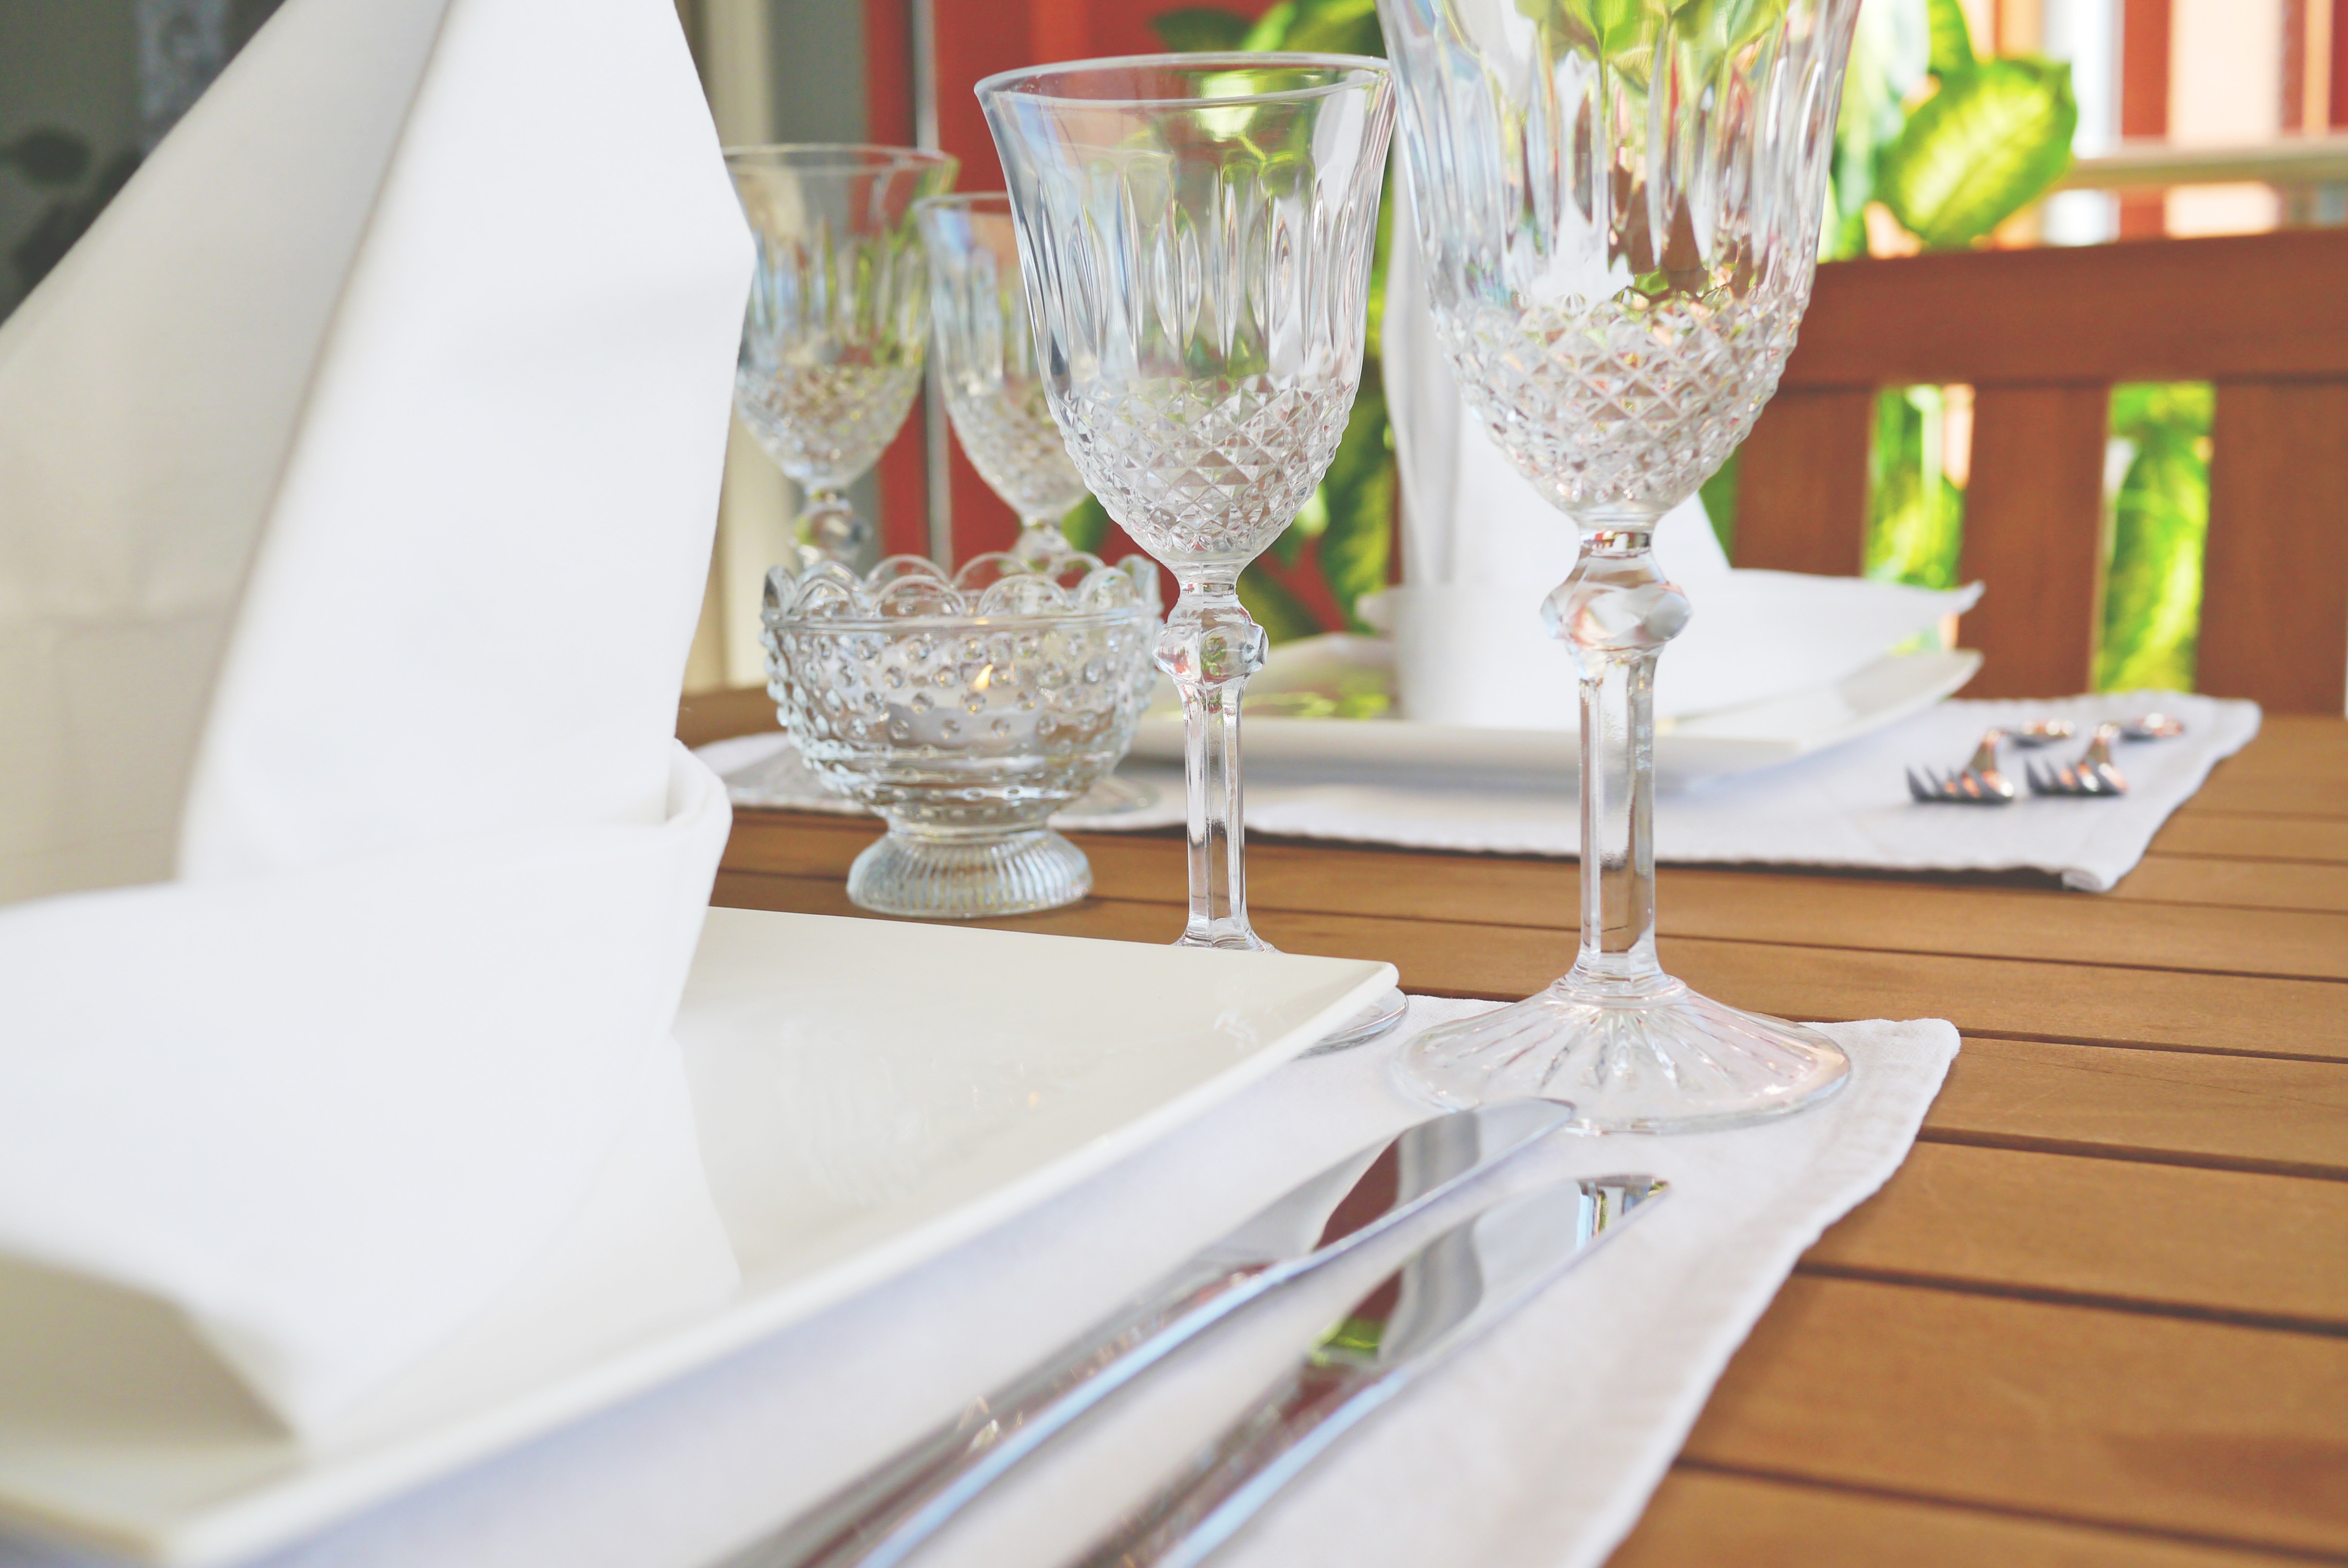
table, cutlery, board, white, glass, restaurant, balcony, meal, covered, garden, eat, cook, napkin, wine glass, dinner, banquet, cover, brunch, wine glasses, gedeckter table, stemware, garden table, table cover, centrepiece, banquet table